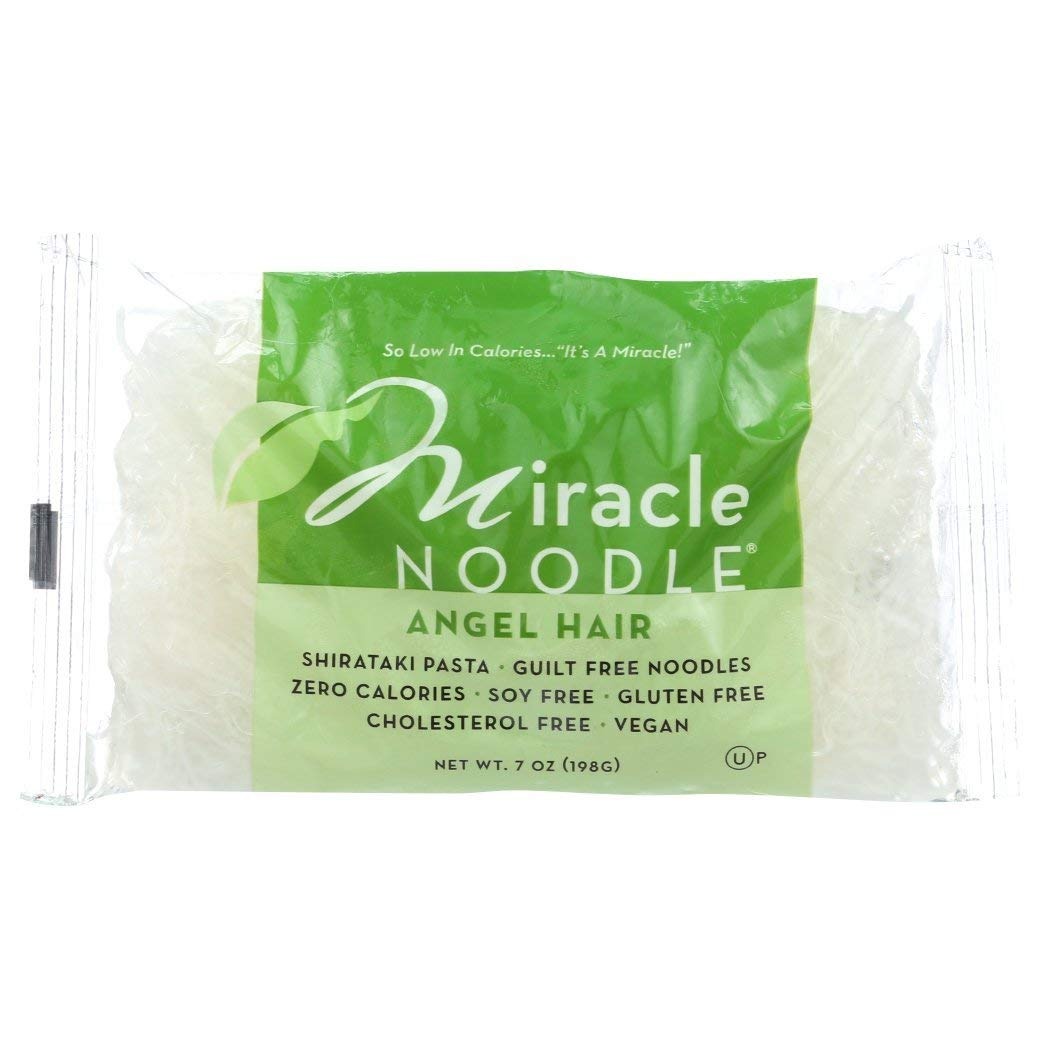
Item Name: Miracle Noodle 4 Flavor Sampler Pack With Ziti
Product Description: Grocery
Value: 1.0
Unit: Count

Price: 4.19